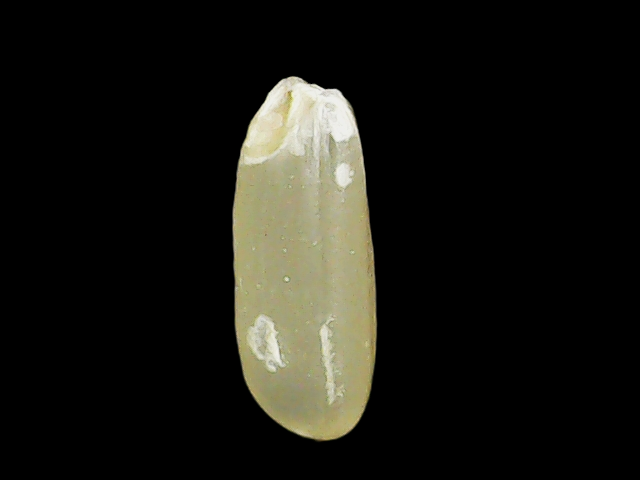
Rice variety: Binadhan17